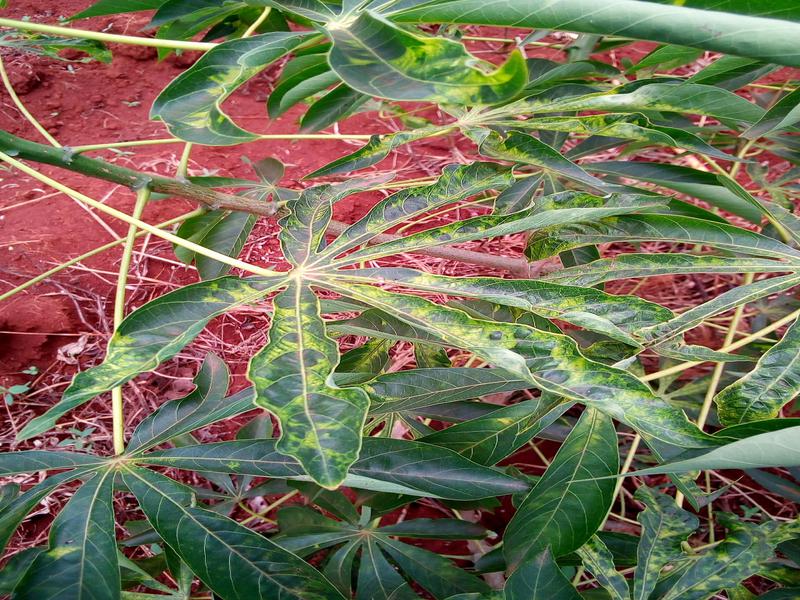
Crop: cassava
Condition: mosaic_disease